Trevor Lawrence

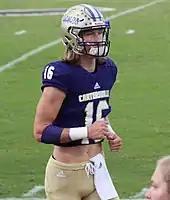
Lawrence at Cartersville High School in 2017

William Trevor Lawrence was born in Knoxville, Tennessee on October 6, 1999. He later attended Cartersville High School in Cartersville, Georgia, where he played football and basketball. As a junior in 2016, he was "The Atlanta Journal-Constitution" player of the year after completing 250 of 406 passes for 3,904 yards and 51 touchdowns. As a sophomore, he passed for 3,655 yards and 43 touchdowns and as a freshman had 3,042 yards and 26 touchdowns.